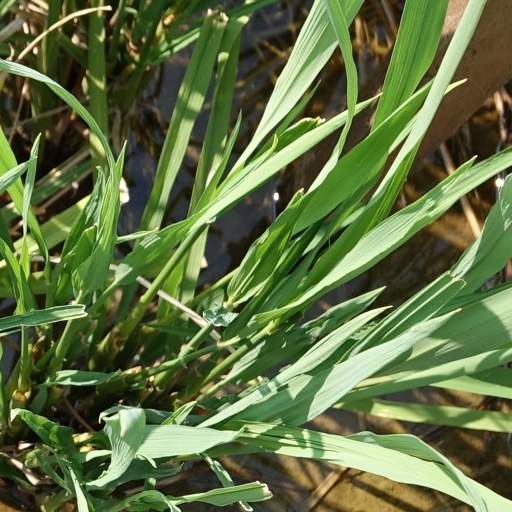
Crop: rice